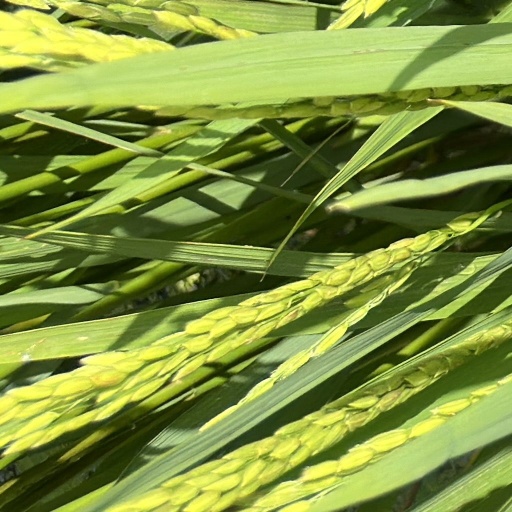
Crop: rice